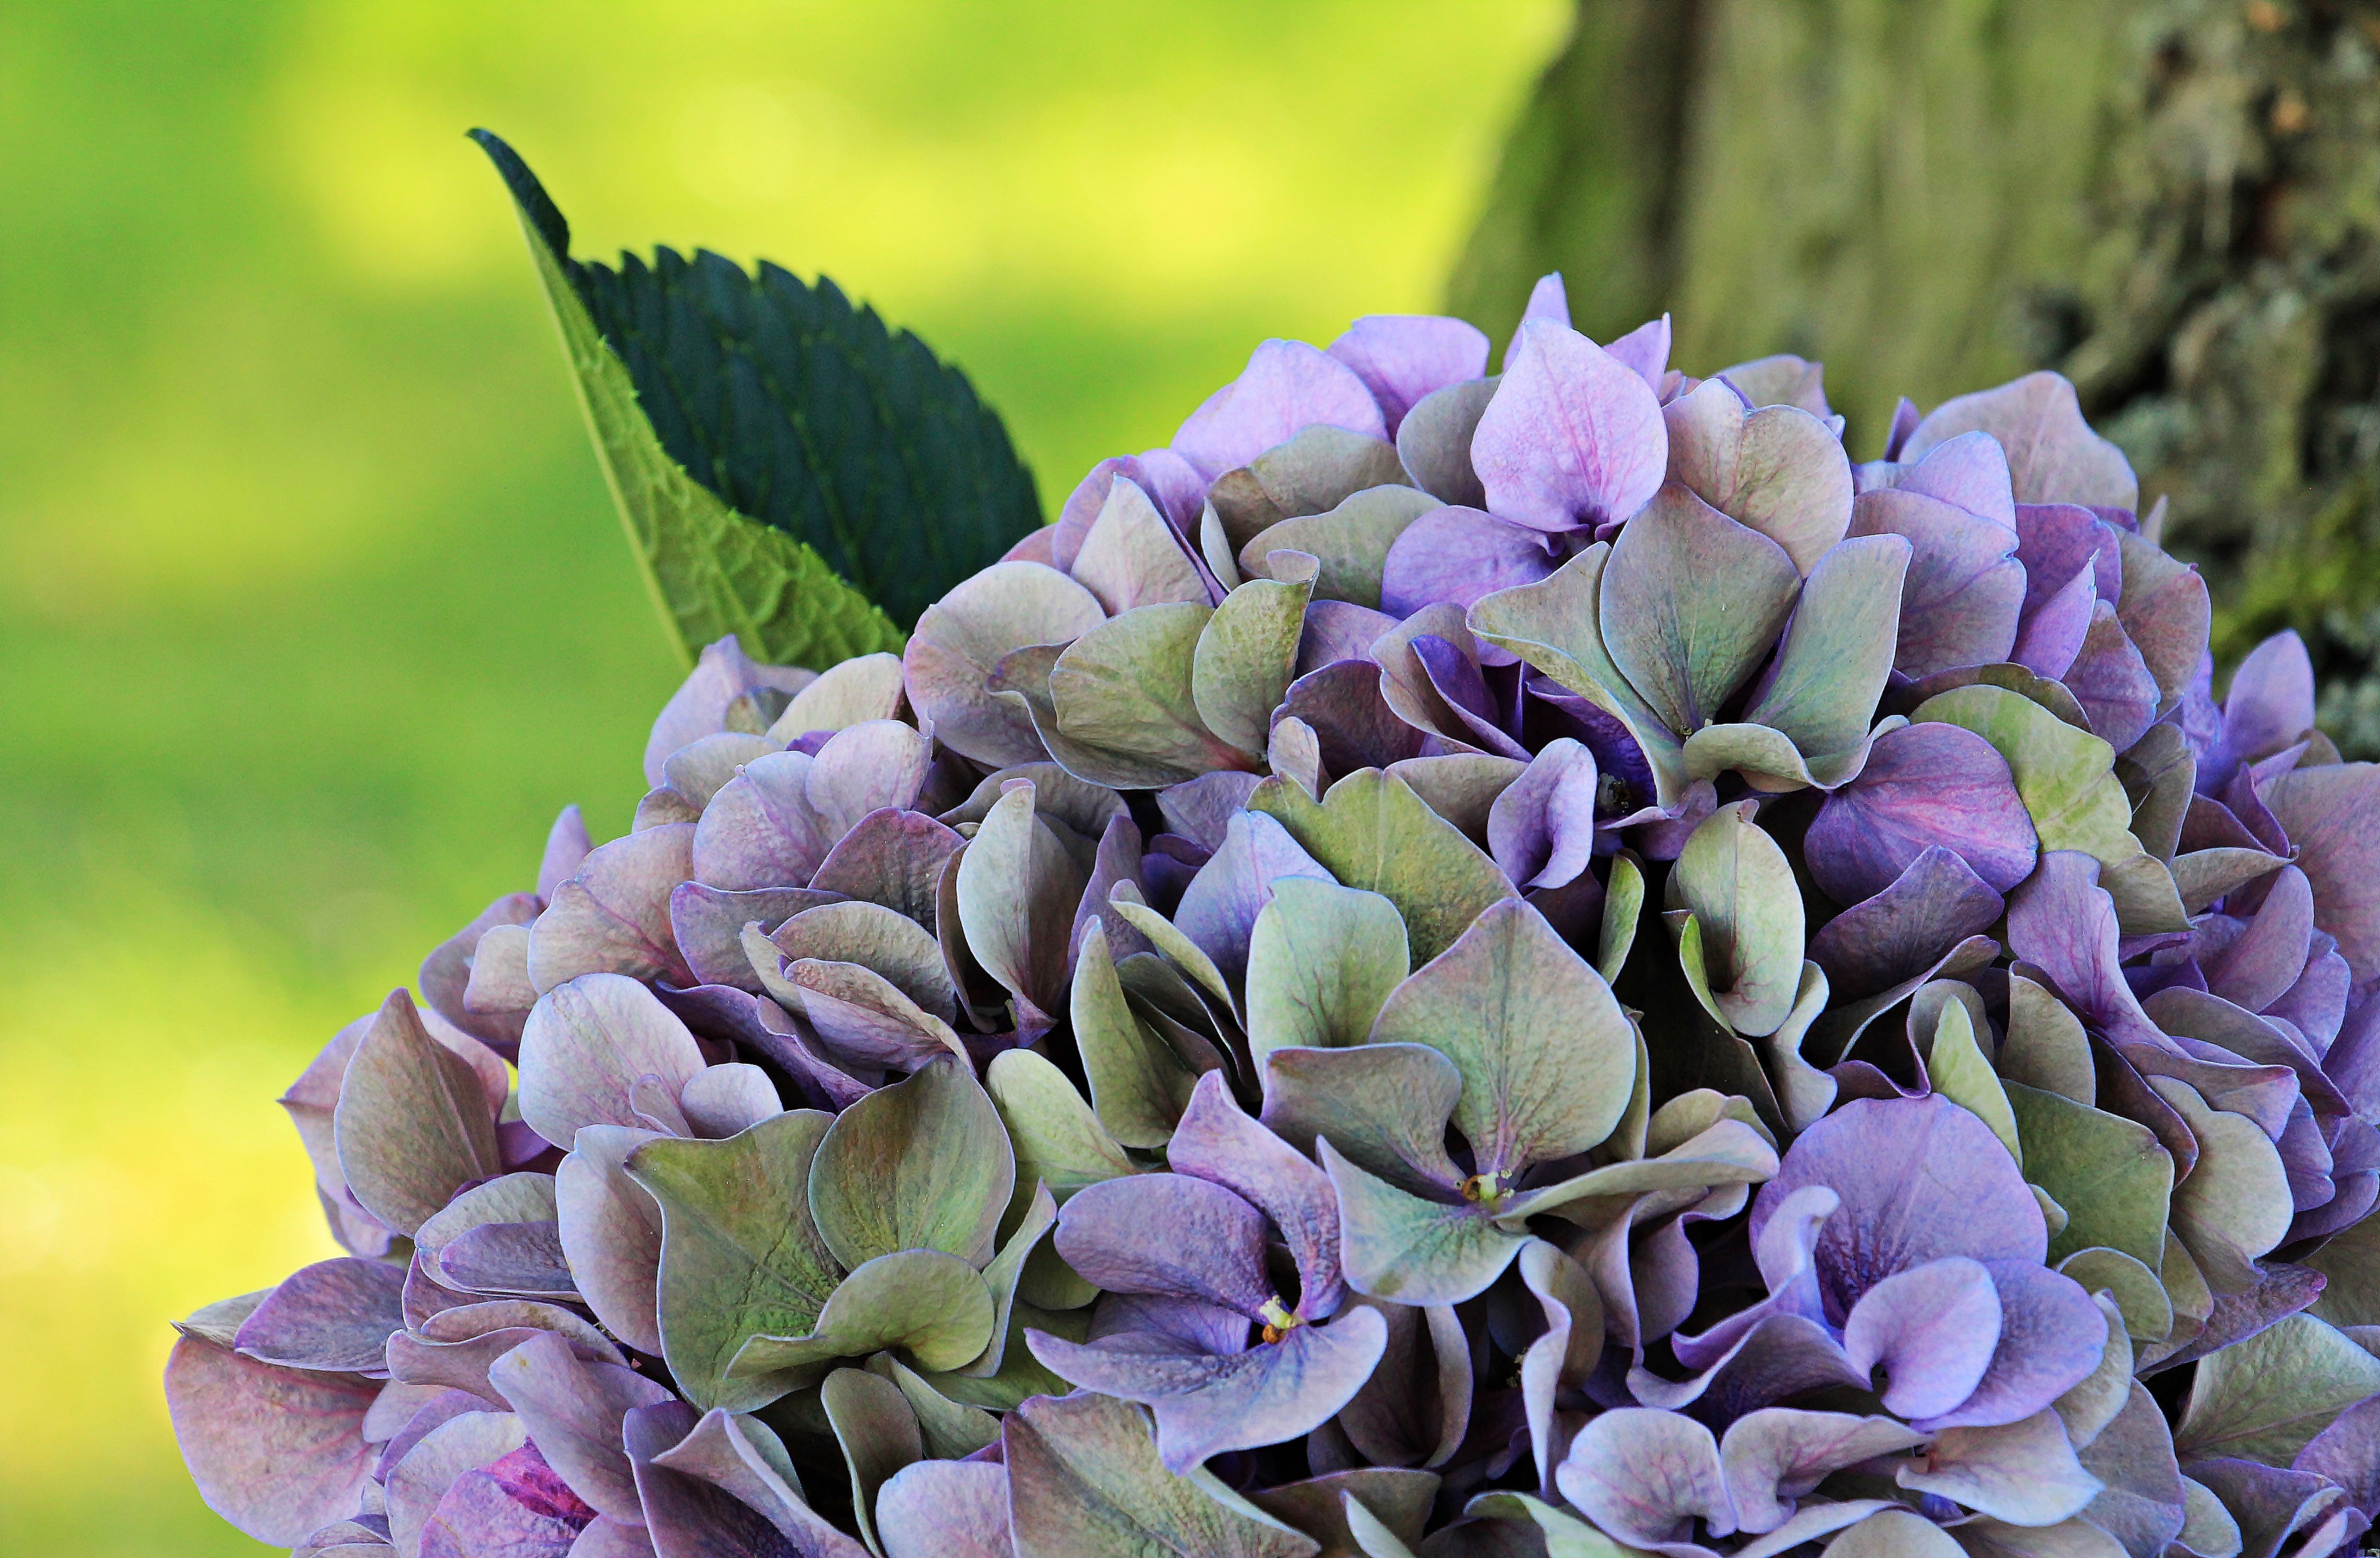
tree, nature, blossom, plant, meadow, flower, purple, petal, bloom, summer, green, color, botany, blue, flora, hydrangea, wildflower, background image, background, decorative, lilac, rush, mood, seefeld, blue purple flower, macro photography, ornamental plant, hydrangea flower, flowering plant, ornamental flower, hydrangeaceae, blue purple hydrangea, blue purple hydrangea flower, cornales, land plant